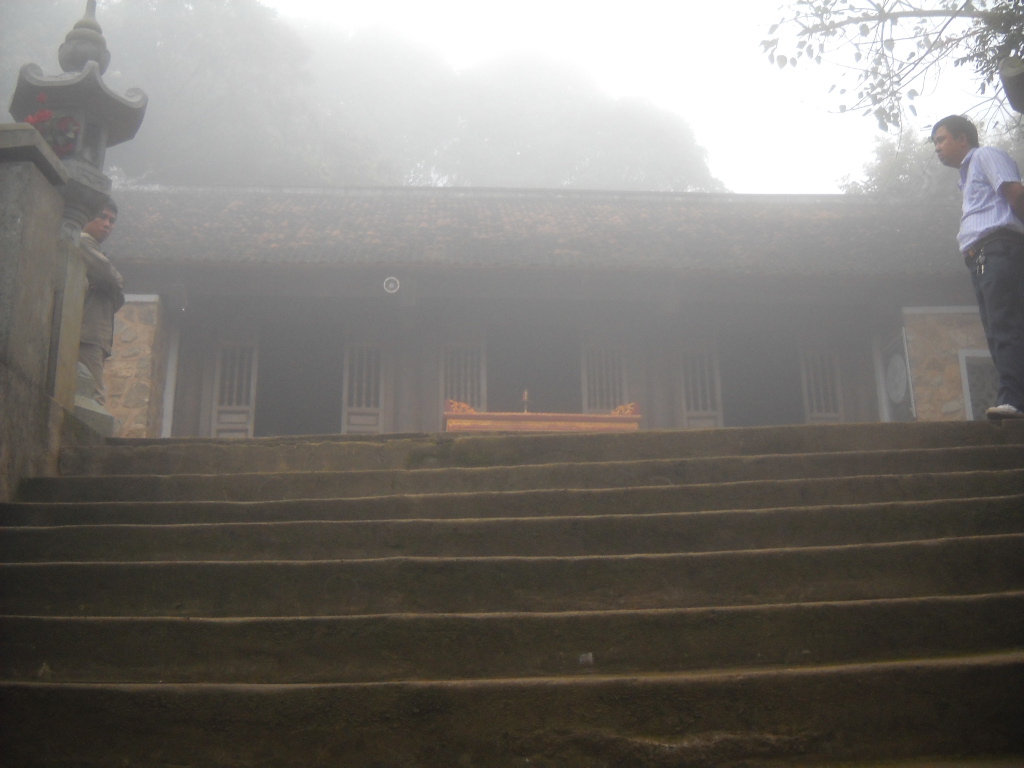
user: text: Bậc thang trong ảnh có màu gì?
assistant: text: Màu xám sẫm.

user: text: Có bao nhiêu người đàn ông xuất hiện rõ trong ảnh?
assistant: text: Hai.

user: text: Tòa nhà phía trên bậc thang trong ảnh thuộc loại công trình kiến trúc phổ biến nào ở Việt Nam?
assistant: text: Chùa hoặc đền thờ.

user: text: Trong văn hóa Việt Nam, việc ghé thăm một địa điểm tôn giáo trong điều kiện sương mù dày đặc có thể gợi lên cảm xúc hay ý nghĩa đặc biệt nào?
assistant: text: Cảm giác huyền bí, tĩnh lặng, thanh bình và thúc đẩy sự suy tư, thiền định.

user: text: Hai người đàn ông trong ảnh đứng ở những vị trí nào và có thể có vai trò gì liên quan đến địa điểm này?
assistant: text: Người đàn ông bên trái đứng ở chân cầu thang gần đèn đá, có thể là người canh gác; người đàn ông bên phải đứng trên đỉnh cầu thang gần tòa nhà, có thể là du khách hoặc người trông coi.